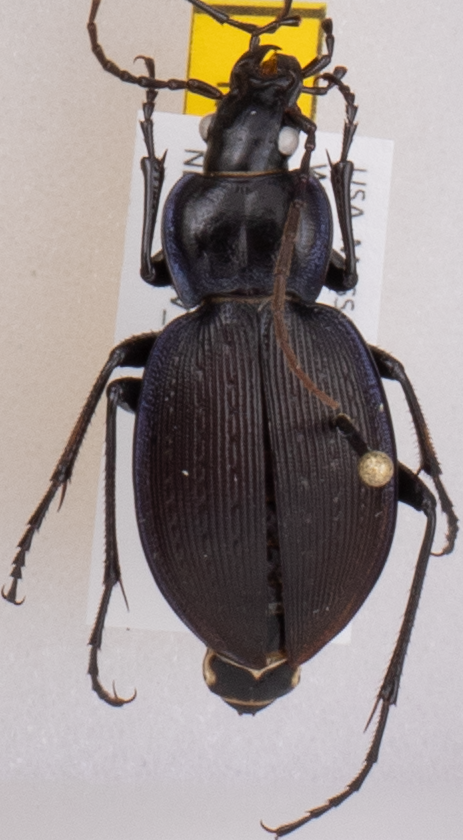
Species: Carabus goryi
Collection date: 2019-05-07
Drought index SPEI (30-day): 2.09
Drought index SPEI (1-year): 2.09
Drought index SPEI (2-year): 2.09